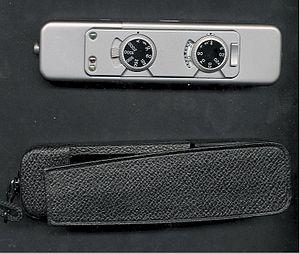
Minox est un fabricant de matériel photographique réputé pour ses appareils subminiatures souvent associés à l'espionnage. Il produit aussi des 24 x 36 miniatures. Aujourd'hui, Minox a élargi sa gamme en distribuant notamment des appareils numériques et des optiques. Les Minox sont fabriqués en Lettonie de 1937 à 1943, puis à Wetzlar en Allemagne depuis 1948.